Elk Hill (Forest, Virginia)

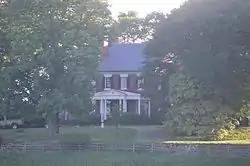
Front of the house

Elk Hill is a historic plantation house located near Forest, Bedford County, Virginia. It was built about 1797, and consists of a -story, three bay brick central section with flanking wings in the Federal style. It has a slate gable roof and a front porch added in 1928, when restored by the architect Preston Craighill. The main block has twin brick exterior chimneys. Also on the property are a contributing small, handsome brick office, a weatherboarded cook's house and storeroom, a lattice wellhouse, and icehouse.